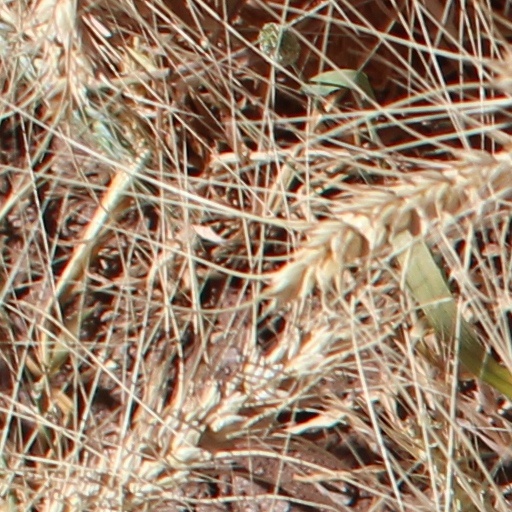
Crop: wheat